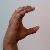
The image shows a hand gesture representing the letter 'C' in Indian Sign Language.